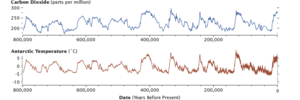
Le cycle du carbone est le cycle biogéochimique du carbone sur une planète.